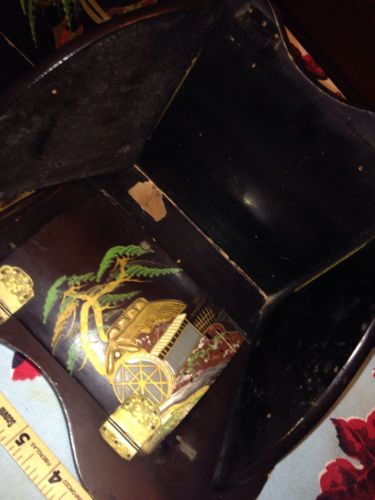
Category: cabinet